History of the Maccabiah Games

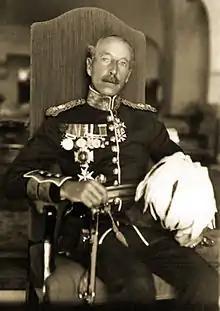
High Commissioner of Mandatory Palestine, Sir Arthur Grenfell Wauchope; image 1920–1940.

The Maccabiah, could not take place without the approval of the British Palestine High Commissioner. In the fall of 1931, the United Kingdom appointed Sir Arthur Grenfell Wauchope as the new High Commissioner of Palestine. Wauchope, who showed great admiration to Zionist Palestine as well as the Jewish sports movement in general, approved the Maccabiah on the condition that it also host Arab and official British Mandate athletes in addition to Jewish sportsmen. The conditions were agreed on and the Maccabiada was scheduled for March 1932.